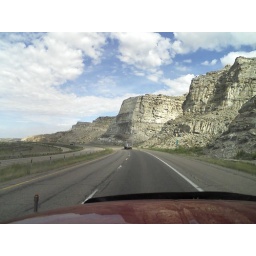
rock formations along the road in WY